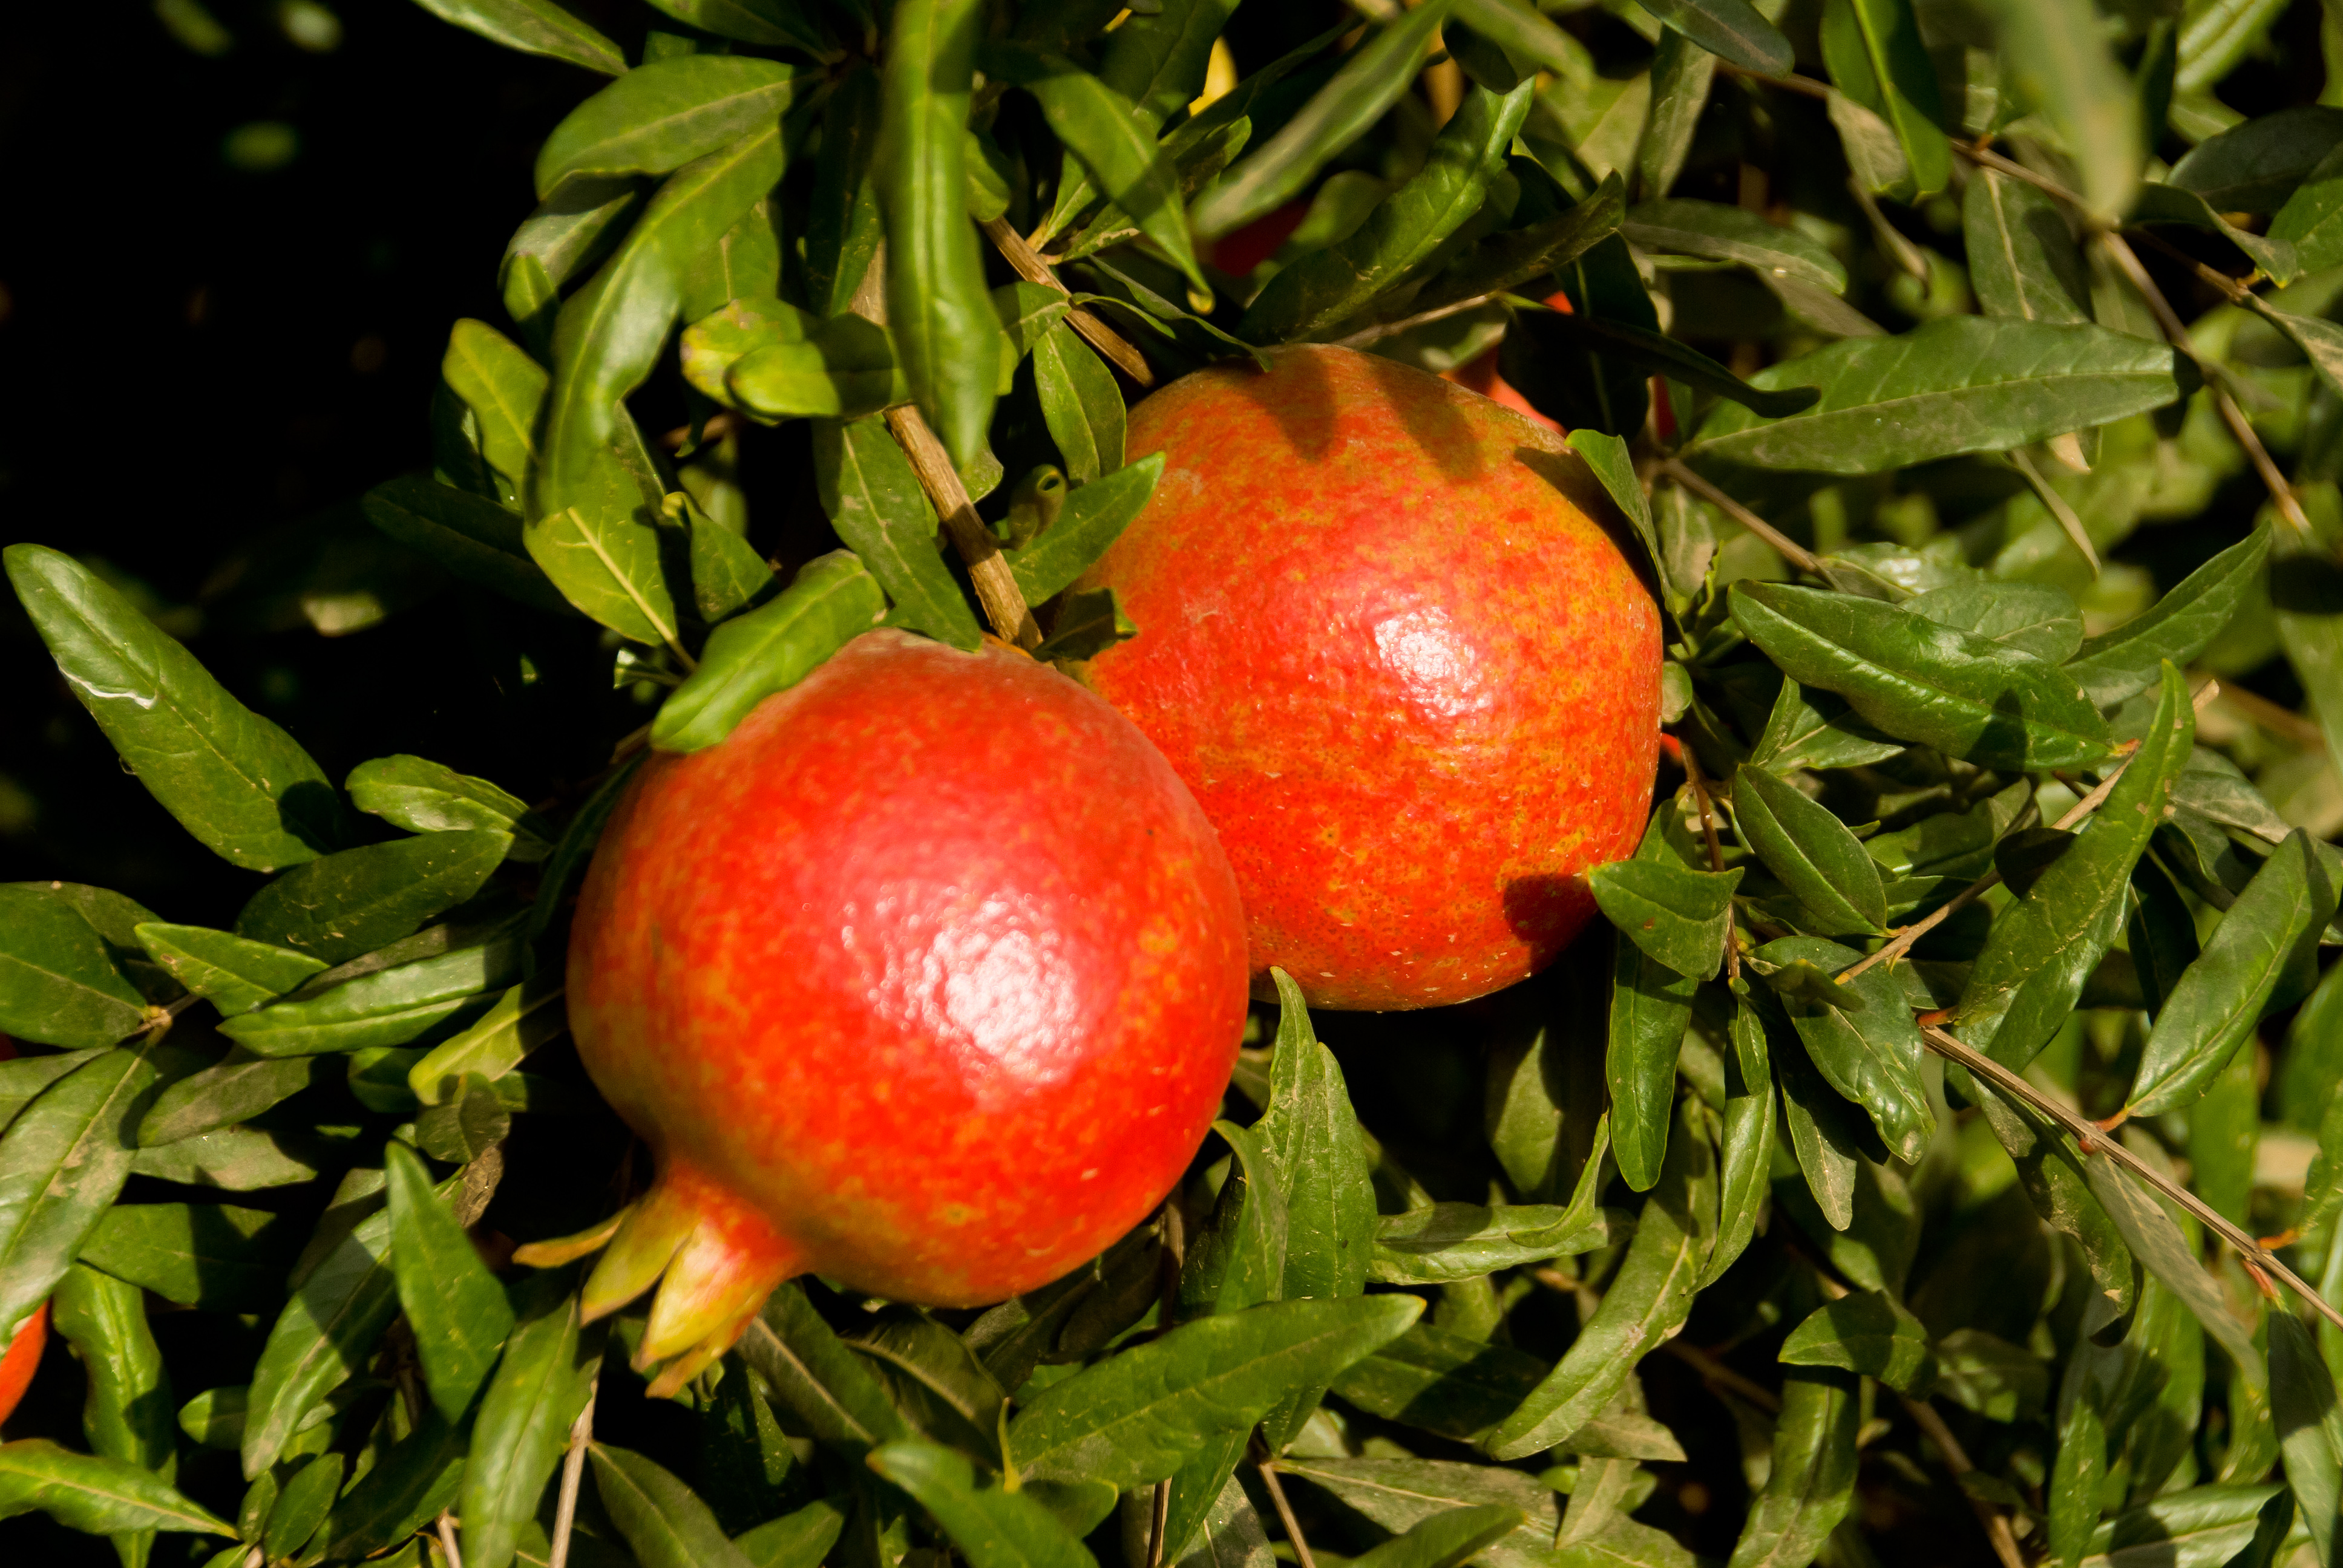
Label: Pomegranate